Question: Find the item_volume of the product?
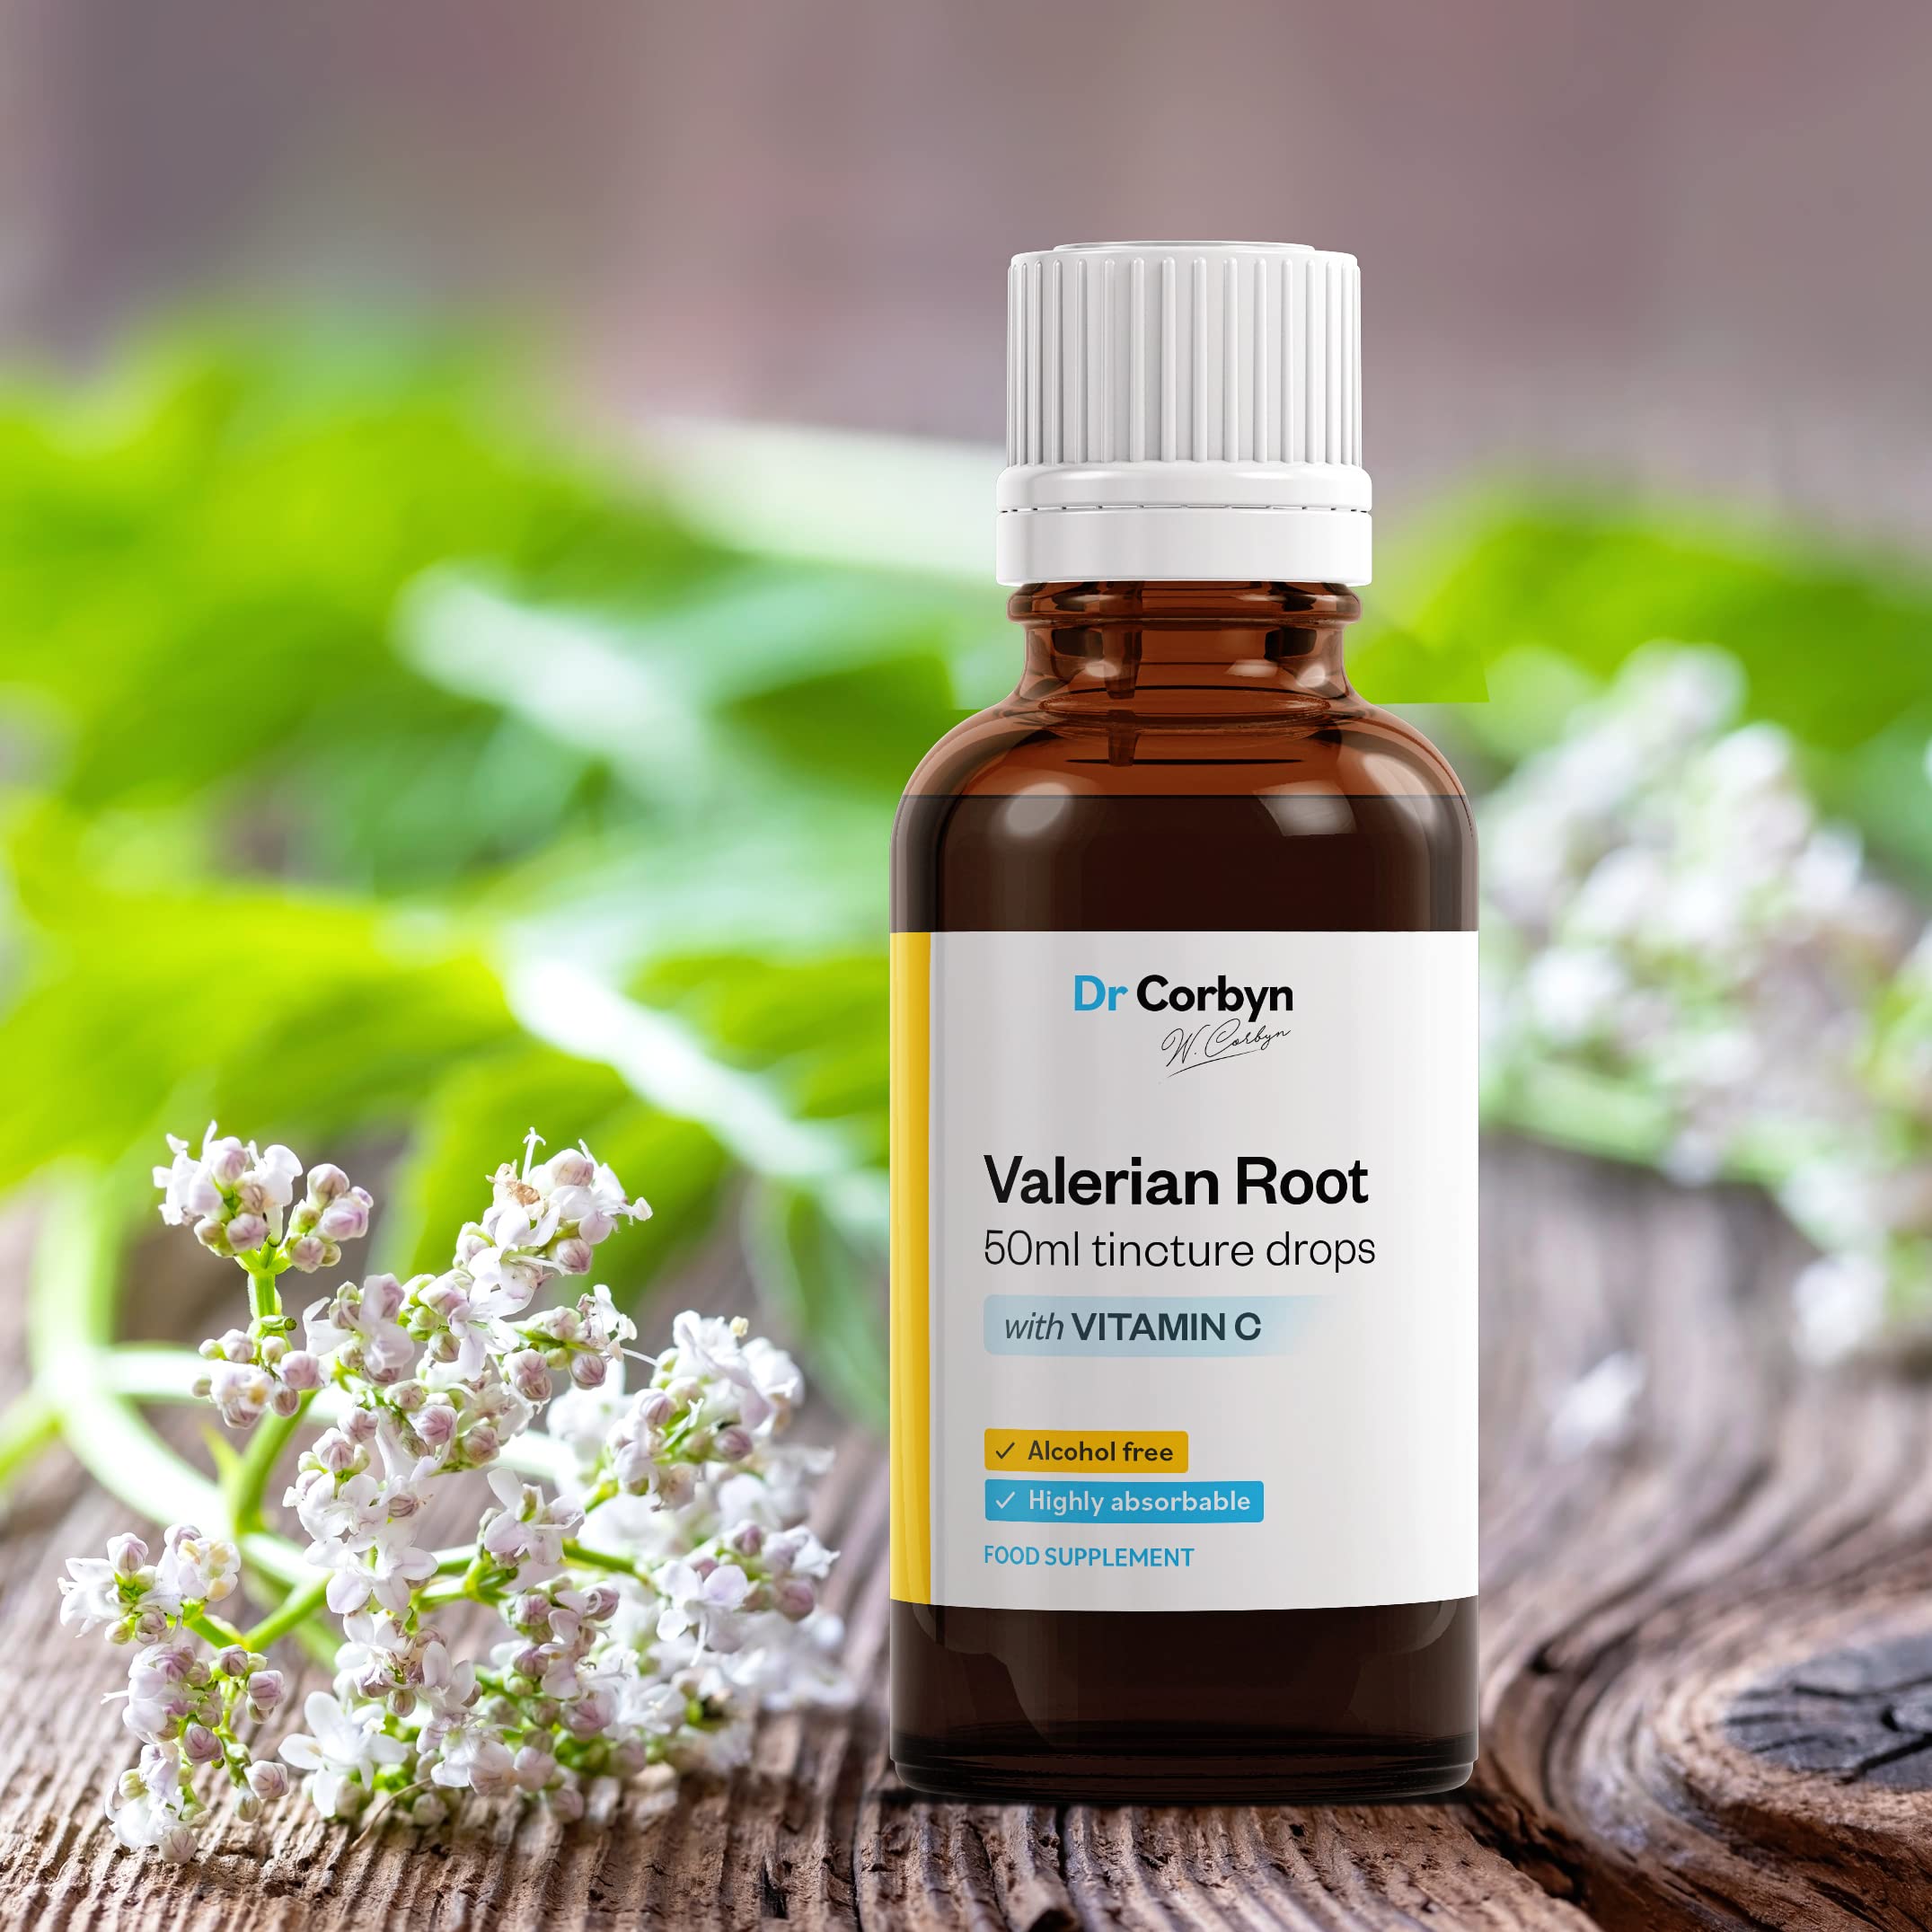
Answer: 50.0 millilitre